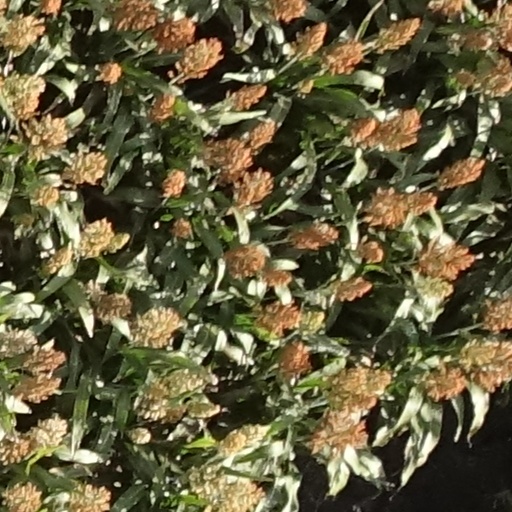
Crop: sorghum